Maury Meiklejohn

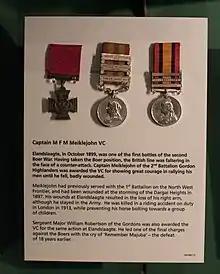
Meiklejohn's medals on display at the Gordon Highlanders Museum.

Meiklejohn was the son of Professor John Meiklejohn, of the University of St. Andrews, and was educated at Madras College and Fettes College. He was a 28 year old captain in the 2nd Battalion, The Gordon Highlanders, British Army, during the Second Boer War, when the following deed took place at the Battle of Elandslaagte for which he was awarded the VC.